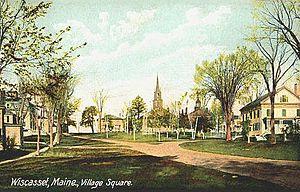
La ville de Wiscasset est le siège du comté de Lincoln, situé dans l’État du Maine, aux États-Unis. Sa population s’élevait à 3 732 habitants lors du recensement de 2010, estimée à 3 672 habitants en 2014.